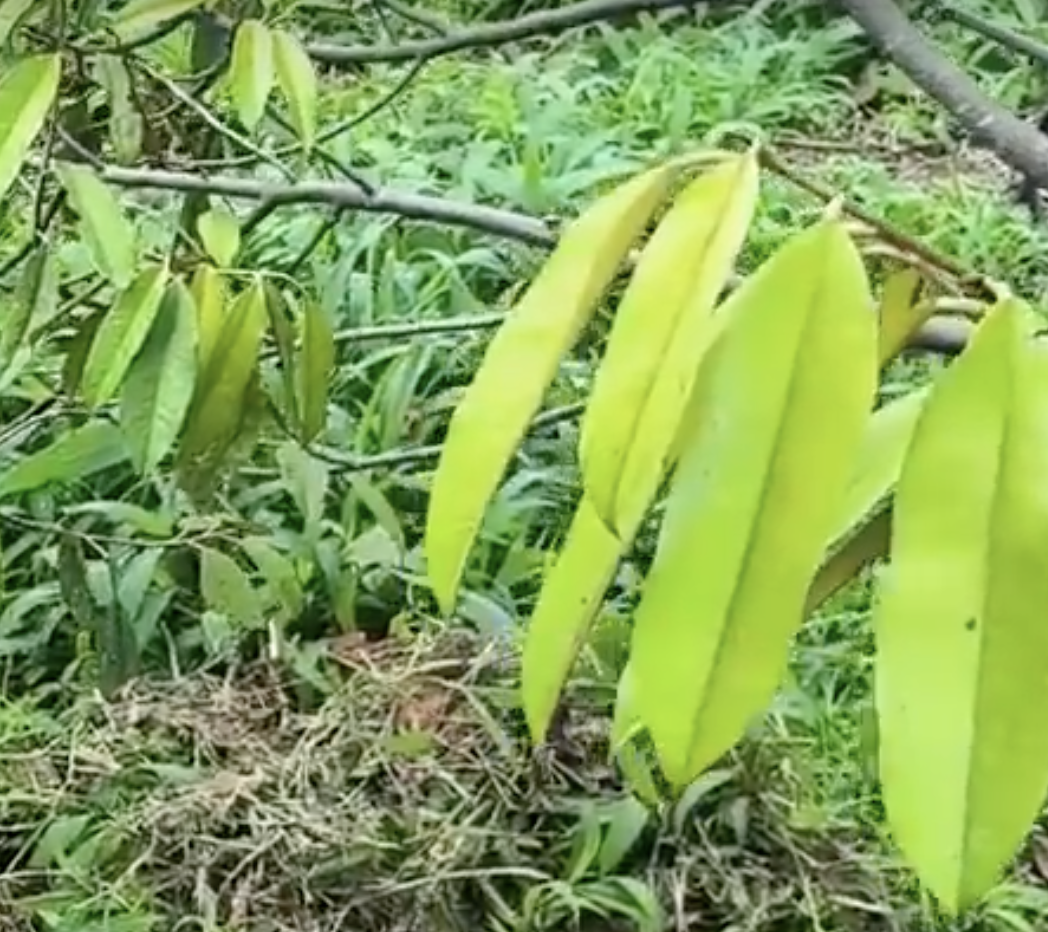
Label: yellow_leaf